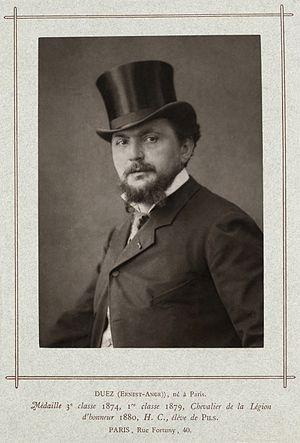
Ernest Ange Duez (1843 - 1896), peintre français. Reproduction par photoglyptie (Woodburytype),extrait de Album Artistique et Biographique Salon de 1882 - E. Francfort éditeur.
Ernest Ange Duez né à Paris le 7 mars 1843 et mort à Saint-Germain-en-Laye le 4 avril 1896 est un peintre et illustrateur français.